Human digestive system

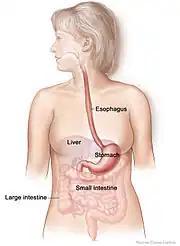
Adult digestive system

There are several organs involved in the digestion of food. The organs that are outside of the gastrointestinal tract (GI tract) but associated with digestion, are known as the accessory digestive organs and include the mouth, and tongue, and glandular organs – the salivary glands, the liver, gall bladder and pancreas. Other components considered are the teeth and epiglottis. A number of sphincters in the GI tract are also involved in digestion, including those of the esophagus (esophageal sphincters) and stomach (pyloric sphincter).